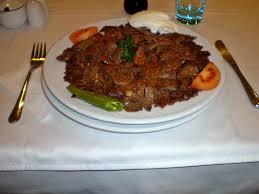
Yemek: kebap